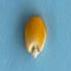
Maize quality: Good